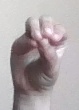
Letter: ha